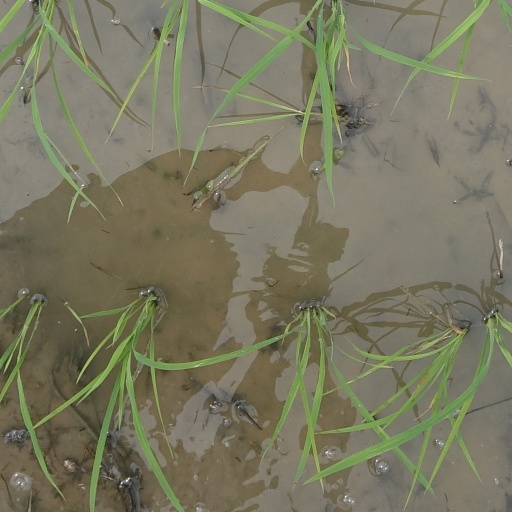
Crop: rice